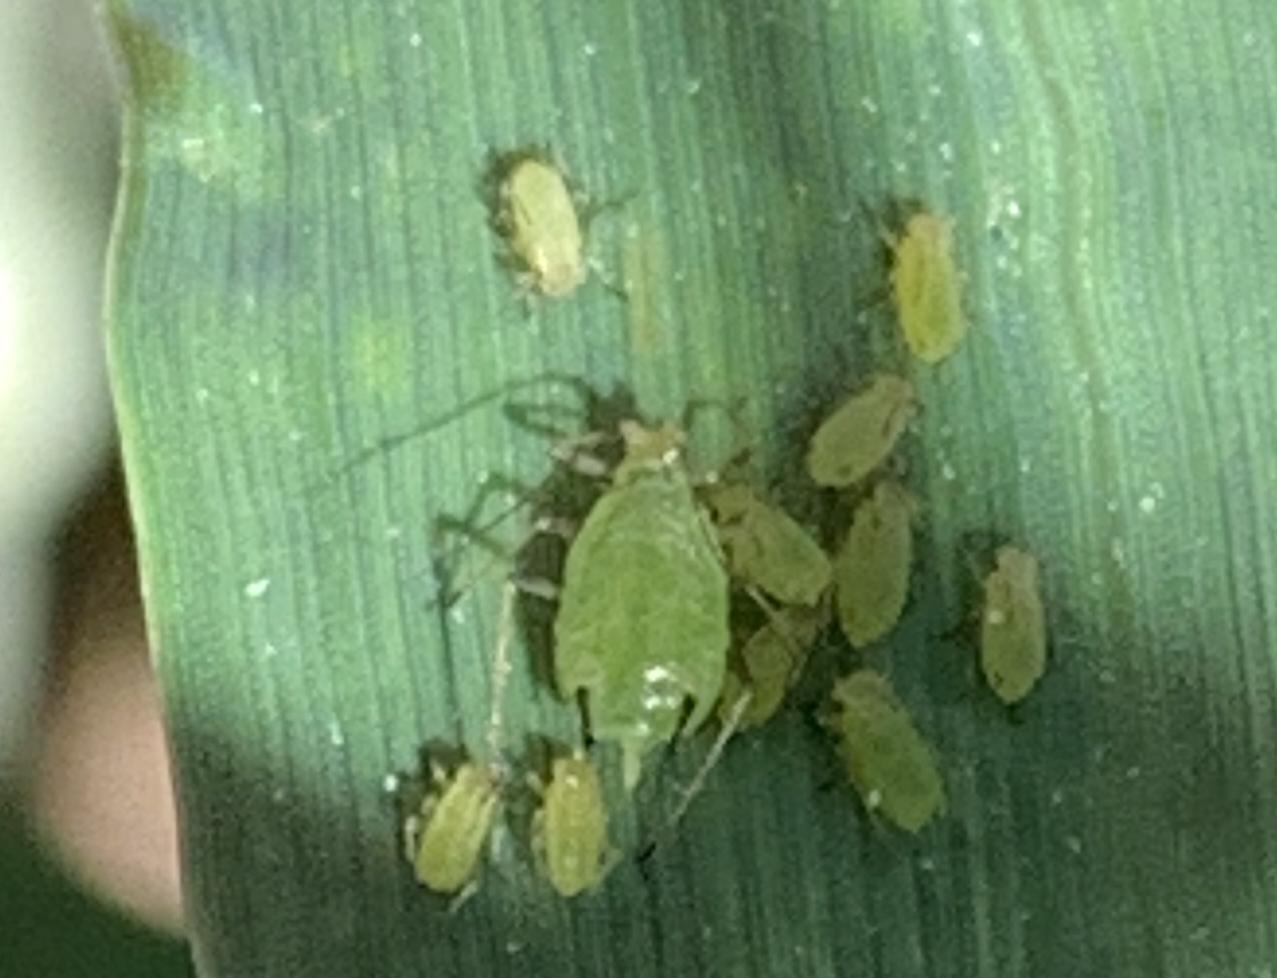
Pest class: english_grain_aphid